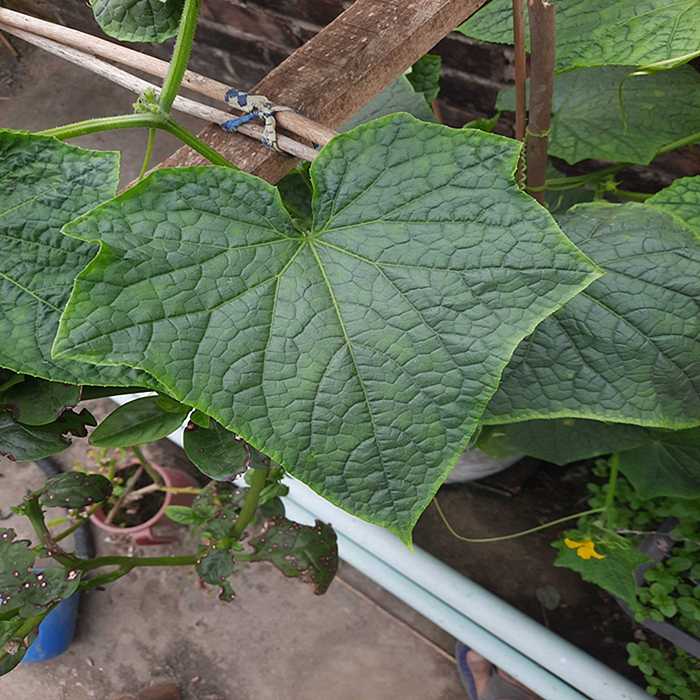
Plant: Cucumber
Label: Fresh leaf